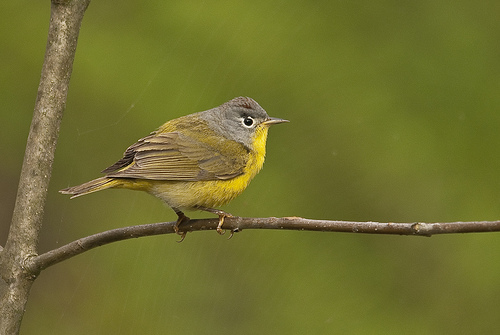
this is a yellow bird with a grey head and a small beak.
this is a small yellow bird with a small straight beak.
this is a yellow bird with grey wings and a grey head.
this small bird has a yellow belly and throat and a grey head with white eyerings.
a bird with a small head, yellow breast and belly, sharp bill, and yellow and gray back.
this particular bird has a yellow belly and breast and brown secondariesa small bird with a yellow belly and brown crown and the head is small compared to its body
this little yellow and brown birds has a short beak and black eyes.
this bird has a yellow belly and breast, going all the way up to the beak.
this bird has wings that are grey and has a yellow belly
Species: Nashville Warbler